Gabriel Boric

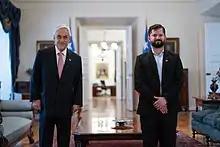
President Sebastián Piñera receives President-elect Boric in La Moneda Palace after his election, December 2021

The government of Gabriel Boric has established grace pensions of up to 515,672 Chilean pesos for individuals who endured human rights violations during the 2019–2020 protests. Those who suffered such violations between 18 October 2019, and 30 June 2020, are eligible for these pensions. However, the National Institute of Human Rights (INDH) has raised concerns about the uncertainty regarding the compatibility of these pensions with disability pensions. Additionally, some members of Congress have expressed concerns that grace pensions have been granted to individuals whose trials have not yet concluded, thereby leaving the possibility that their injuries were caused by severe acts of violence unresolved.